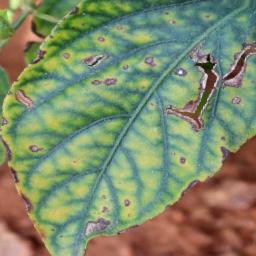
Label: nutritional